Question: What is around the man's neck?
Tambaya: Menene a zagaye da wuyan mutumin?
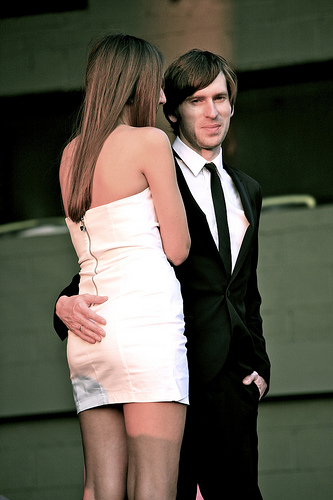
Answer: A tie.
Amsa: Ɗamarar wuya.